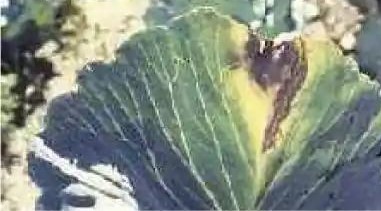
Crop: unknown
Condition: cabbage_cabbage_black_rot